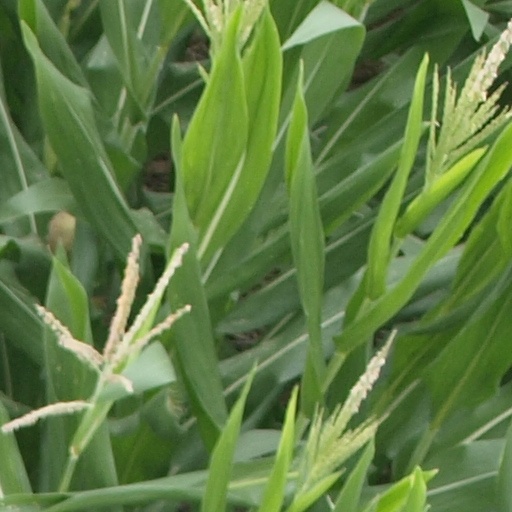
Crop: maize; corn